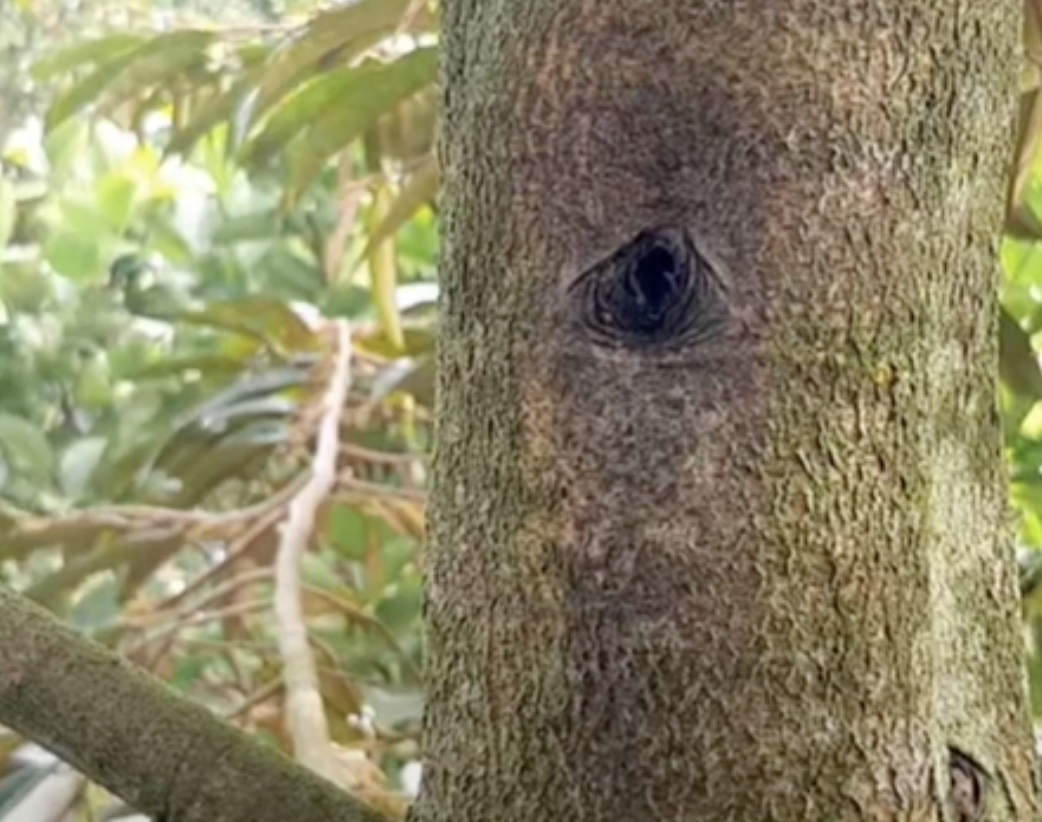
Label: stem_cracking_ gummosis